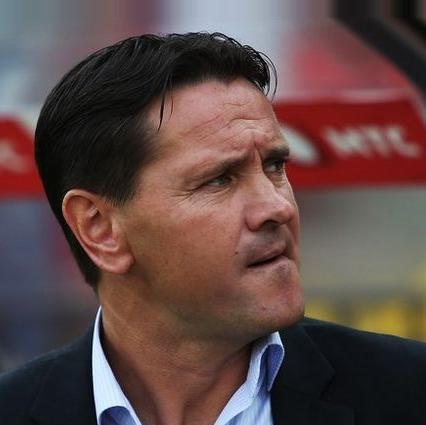
Age: 41